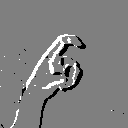
ASL letter: x